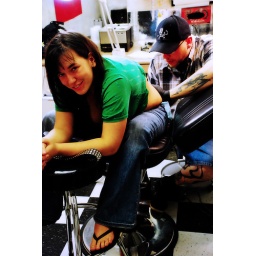
Joe vs Girl in the green shirt II